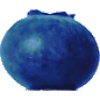
Label: huckleberry